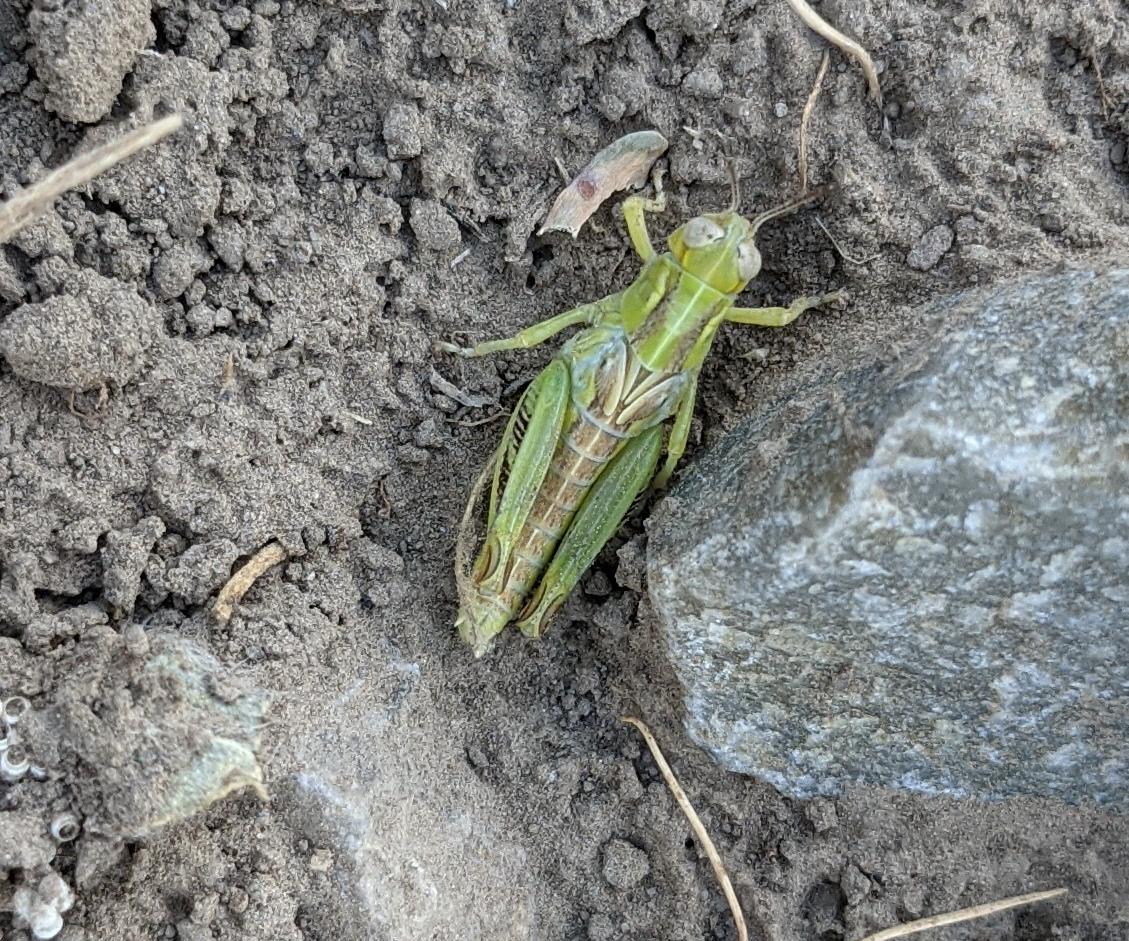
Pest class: occasional_pest